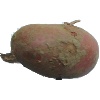
Label: red_potato